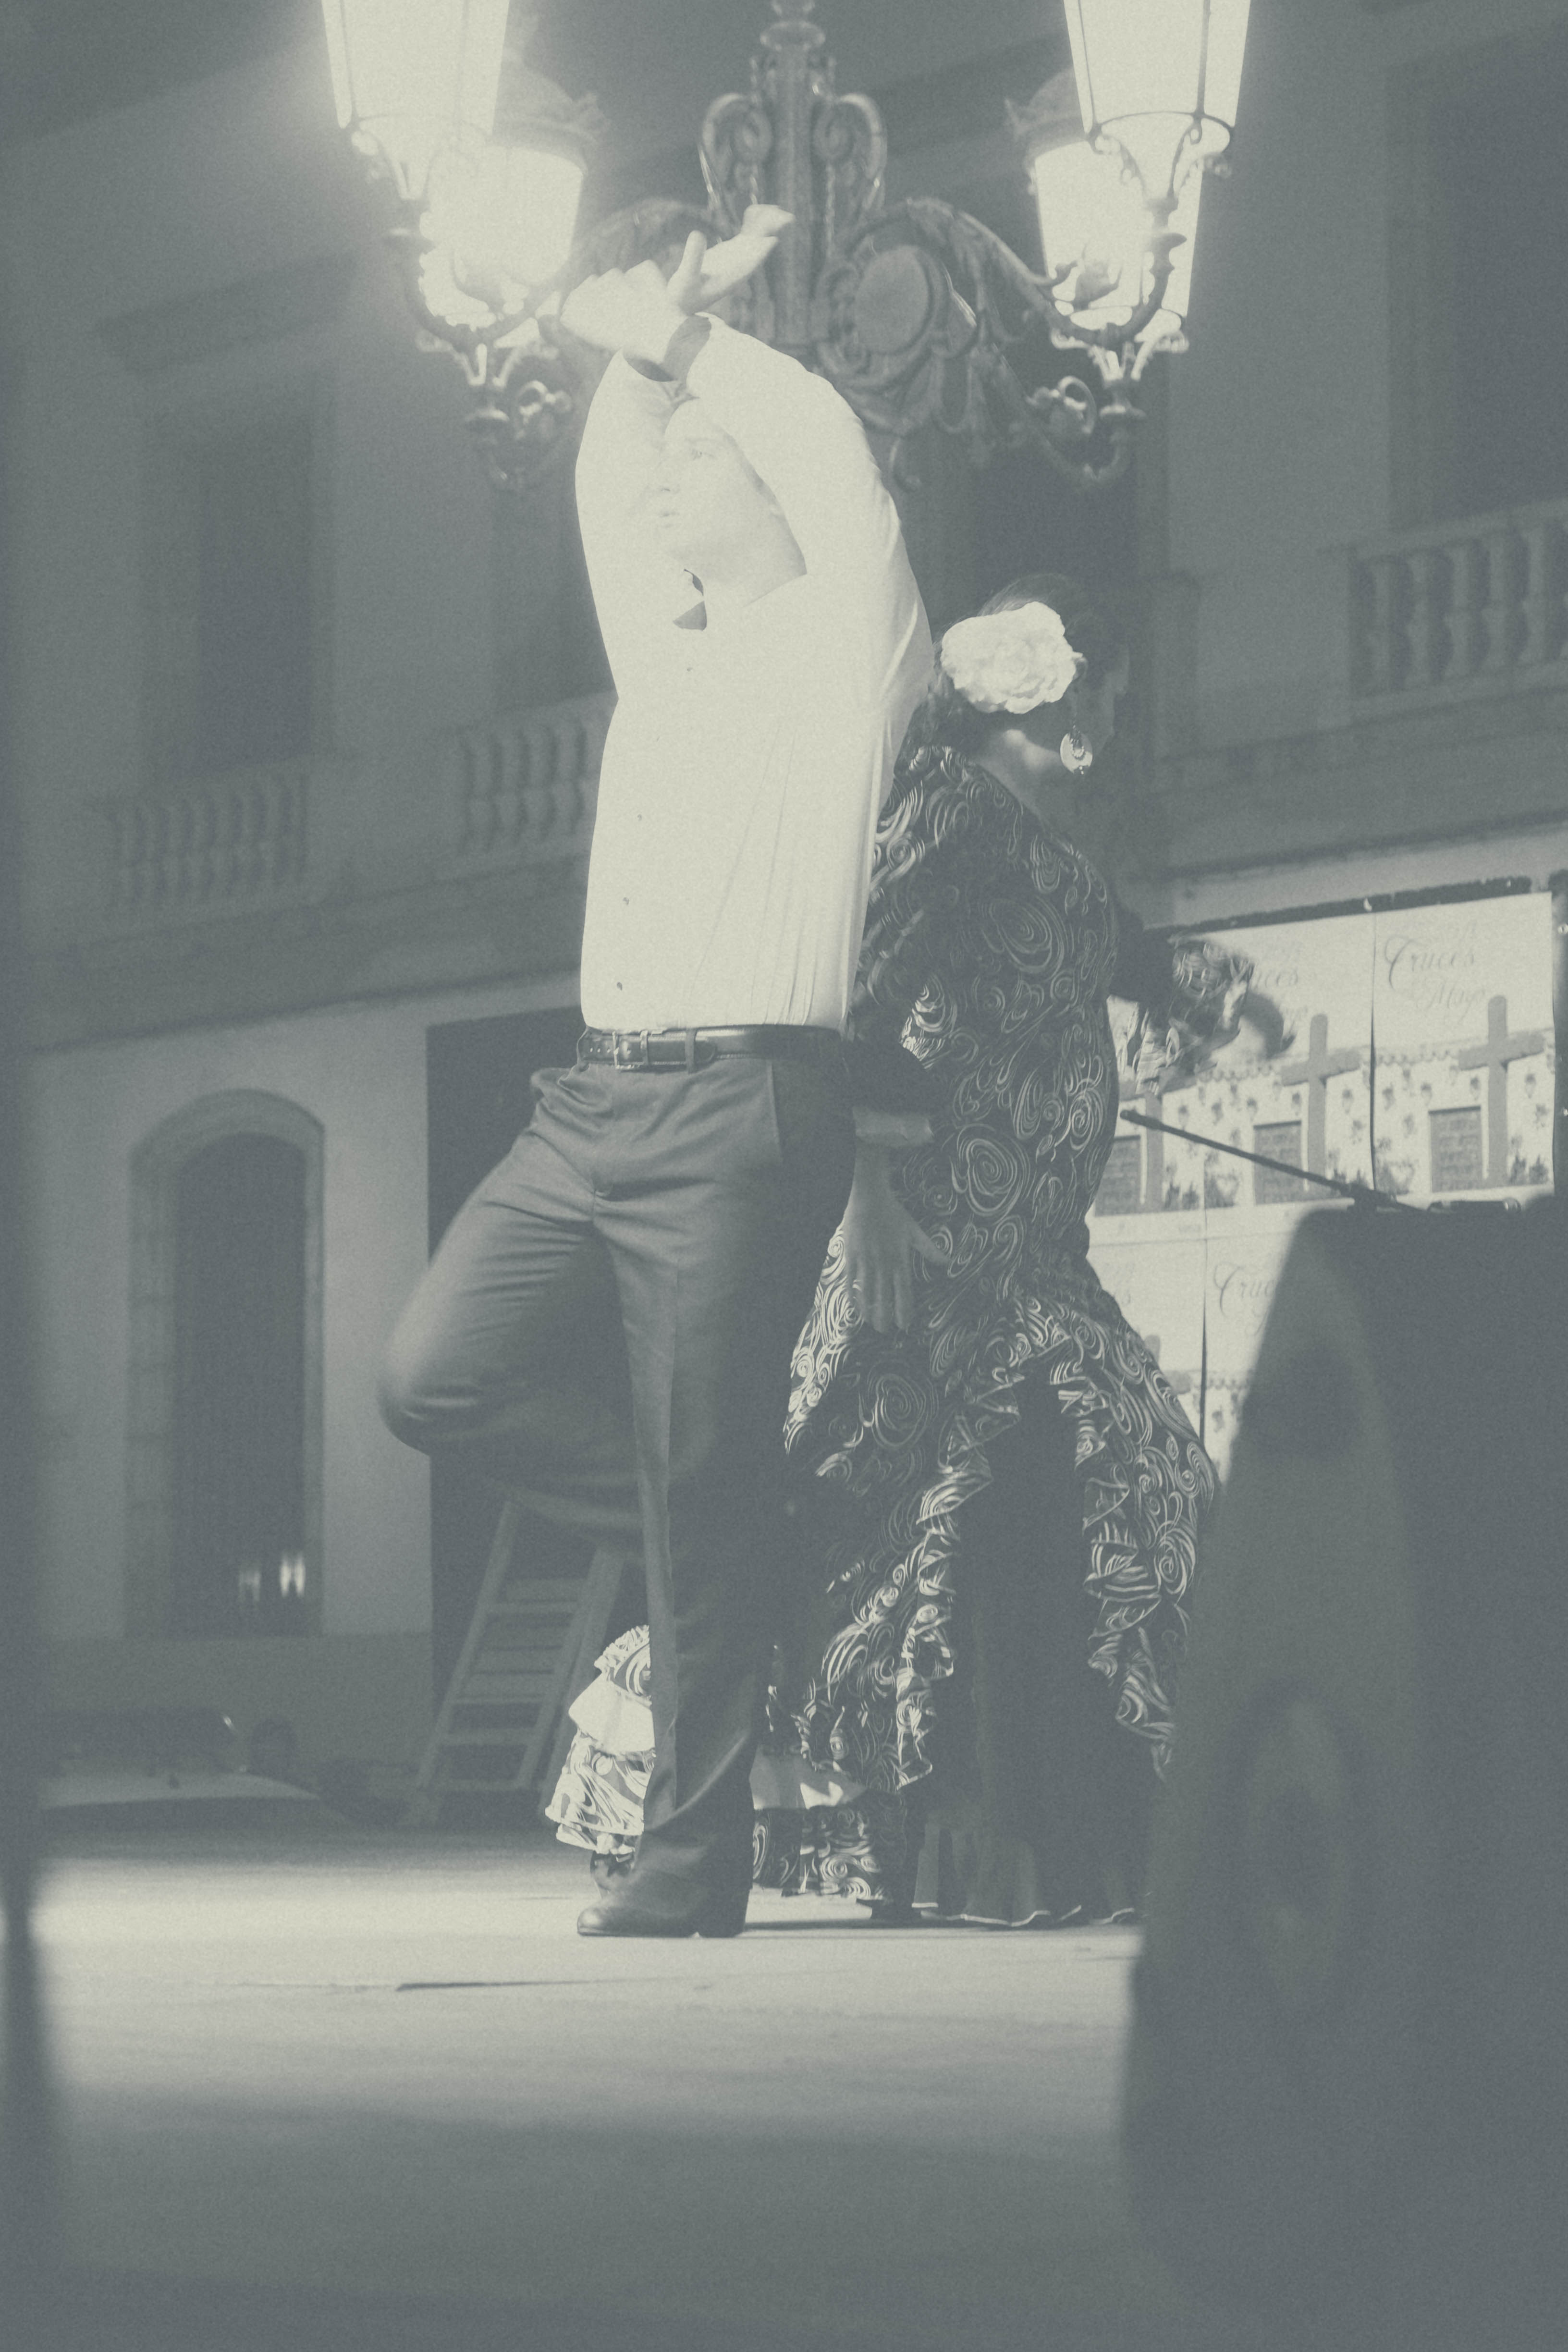
black and white, white, street, photography, urban, black, monochrome, bw, blackwhite, photograph, snapshot, andalusia, image, flamenco, shape, cordoba, blackadnwhite, monochrome photography, human positions